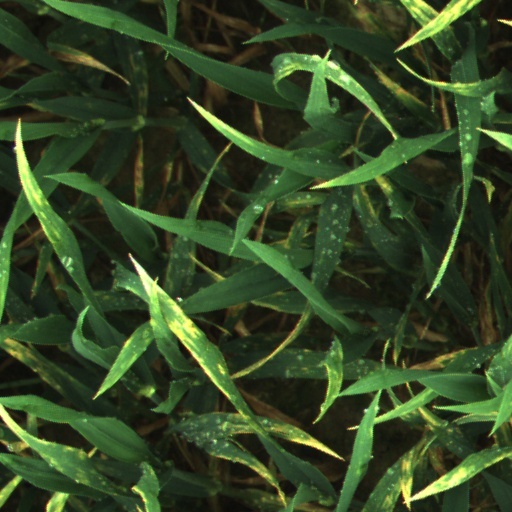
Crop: wheat